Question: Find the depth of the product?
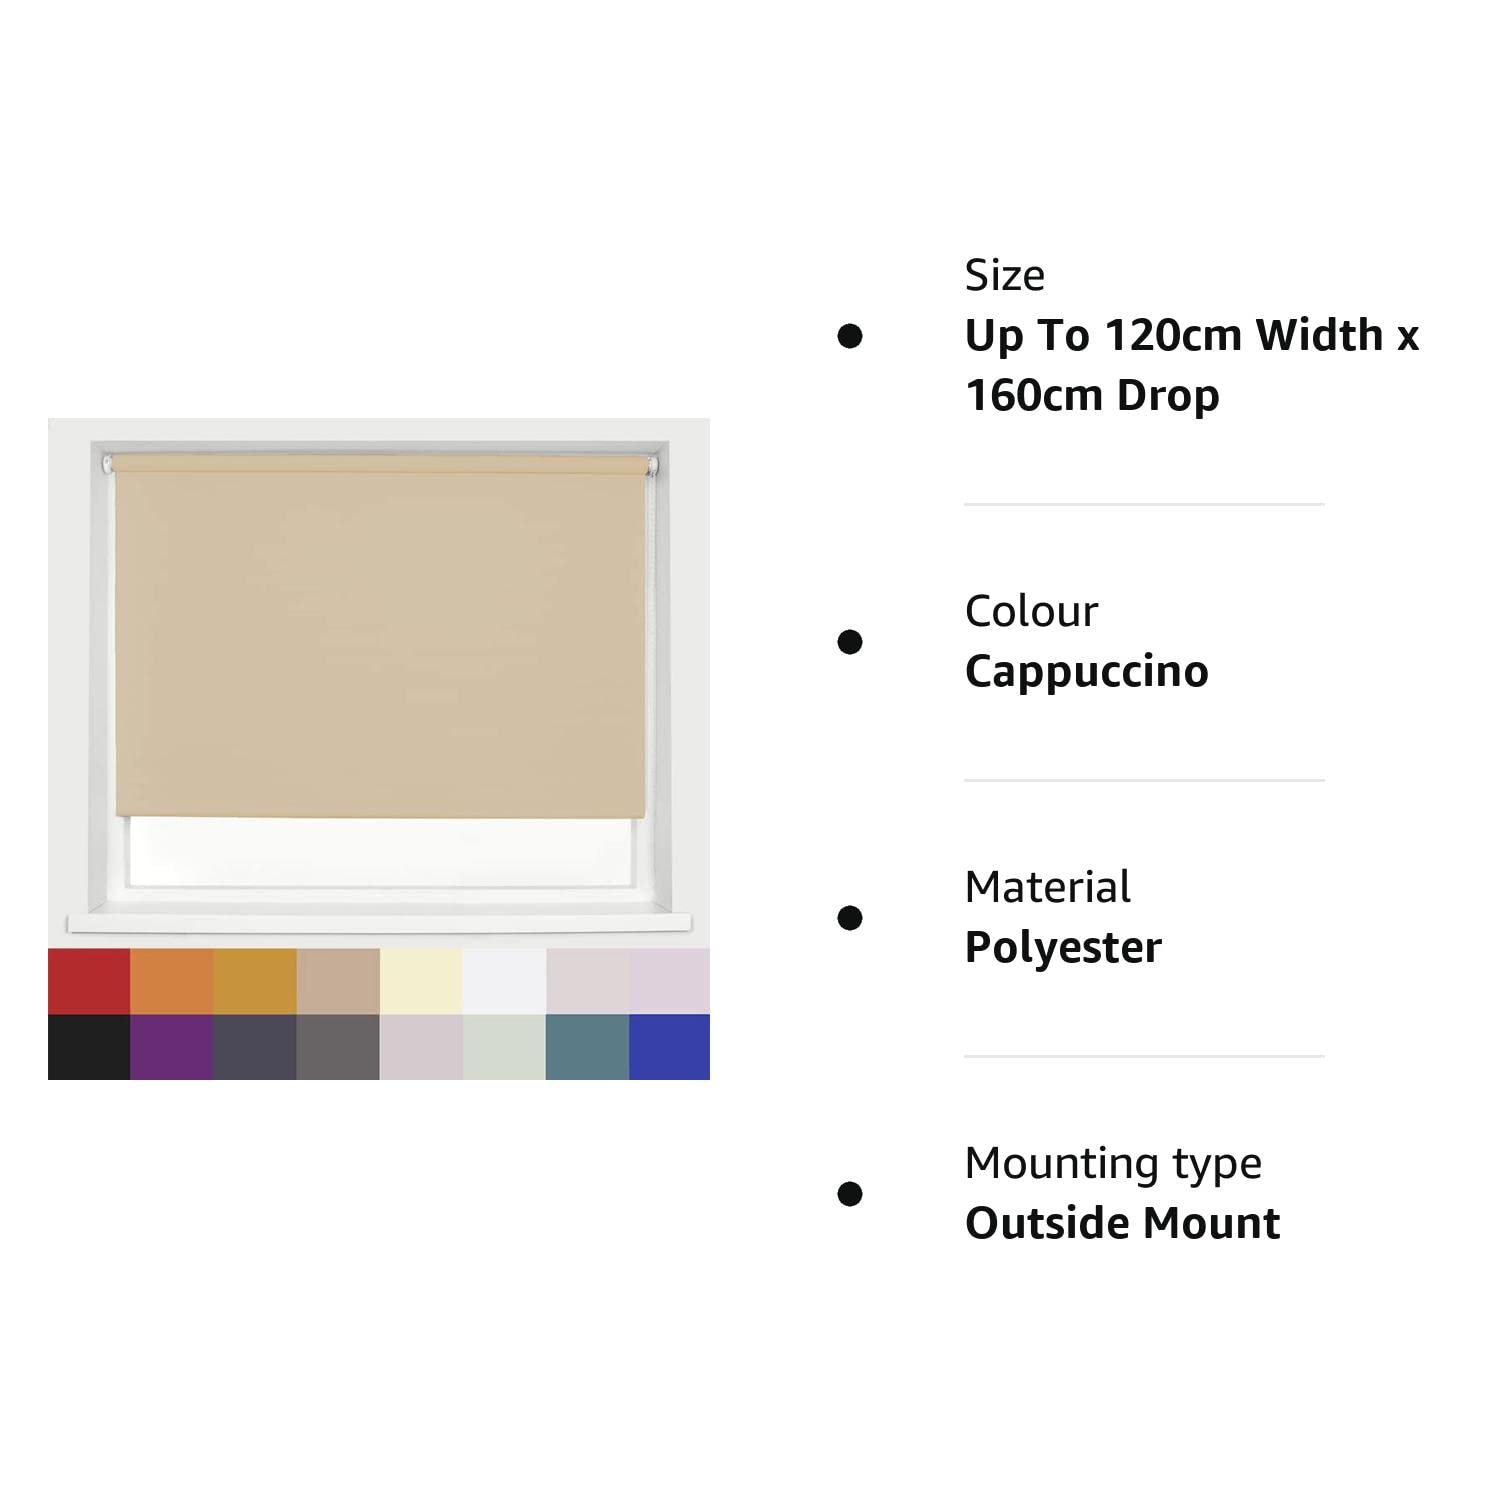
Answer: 160.0 centimetre